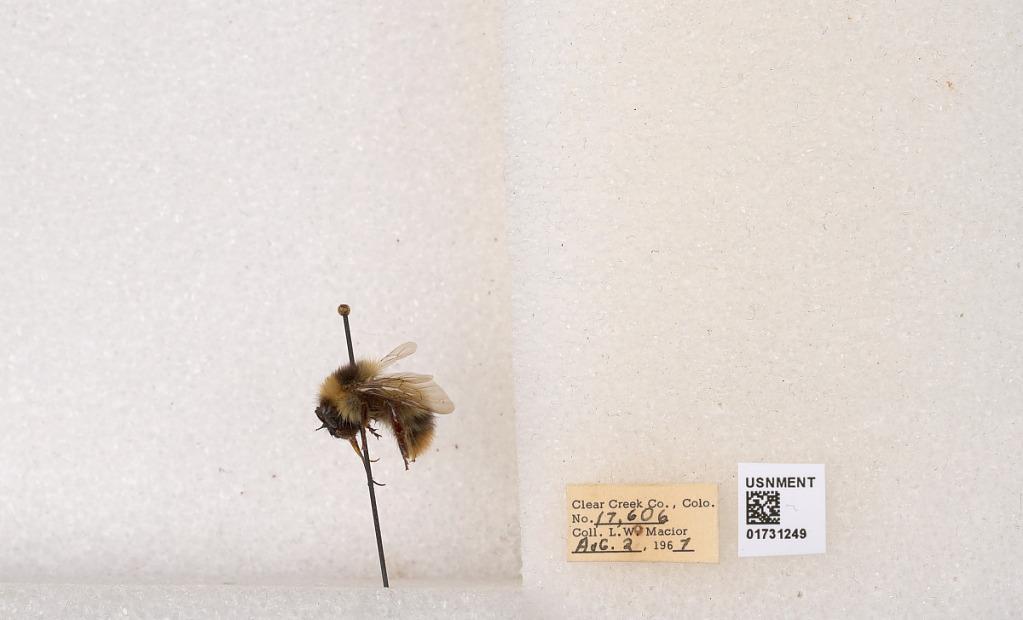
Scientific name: Bombus kirbyellus
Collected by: L. Macior
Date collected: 1967-8-2
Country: United States
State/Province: Colorado
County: Clear Creek
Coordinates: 39.6891, -105.644